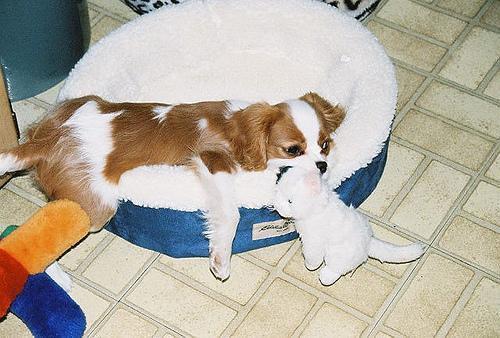
Blenheim_spaniel